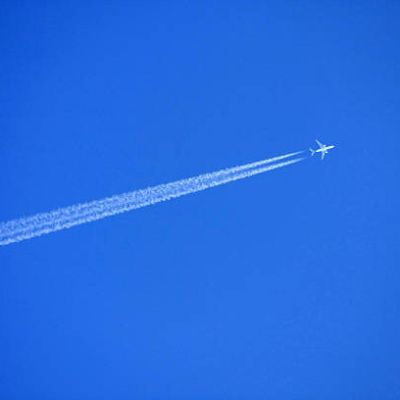
Cloud type: Contrail (Ct)